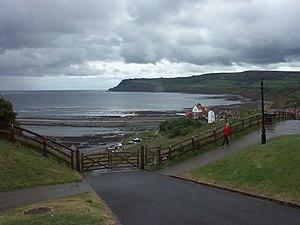
Robin des Bois est un personnage fictif, héros légendaire et archétypal du Moyen Âge anglais. D'abord sujet d'une tradition orale, il devient un personnage littéraire dès le XIVᵉ siècle, avec des œuvres telles que Piers plowman de William Langland, puis le héros de diverses gestes du XVᵉ siècle telles que The Lytell Geste of Robin Hood. Selon la légende, telle qu'elle est répandue aujourd’hui, Robin des Bois était un brigand au grand cœur qui vivait caché dans la forêt de Sherwood et de Barnsdale. Habile braconnier, mais aussi défenseur avec ses nombreux compagnons des pauvres et des opprimés, il détroussait les riches au profit des pauvres ou rendait au peuple l'argent des impôts prélevés, selon les idéaux des auteurs.